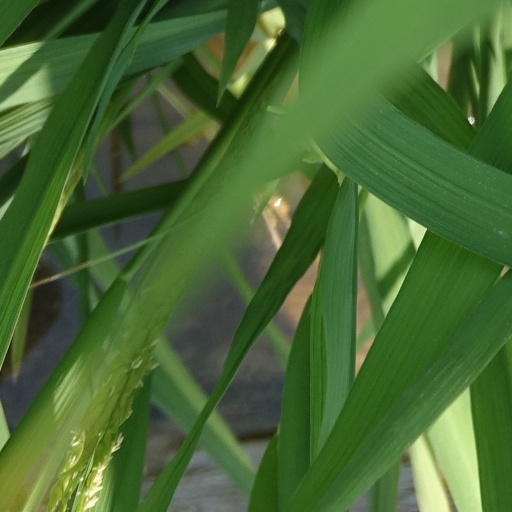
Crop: rice